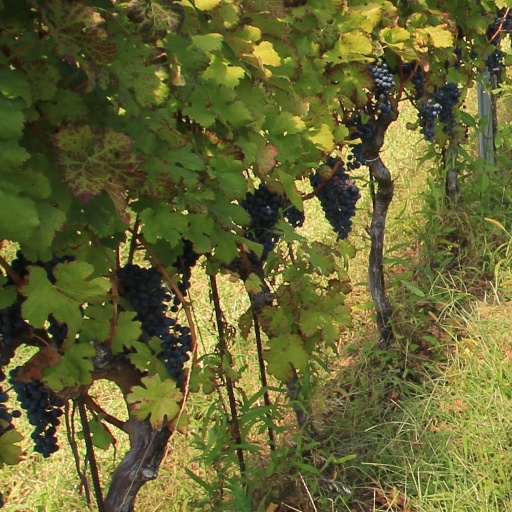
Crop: grape